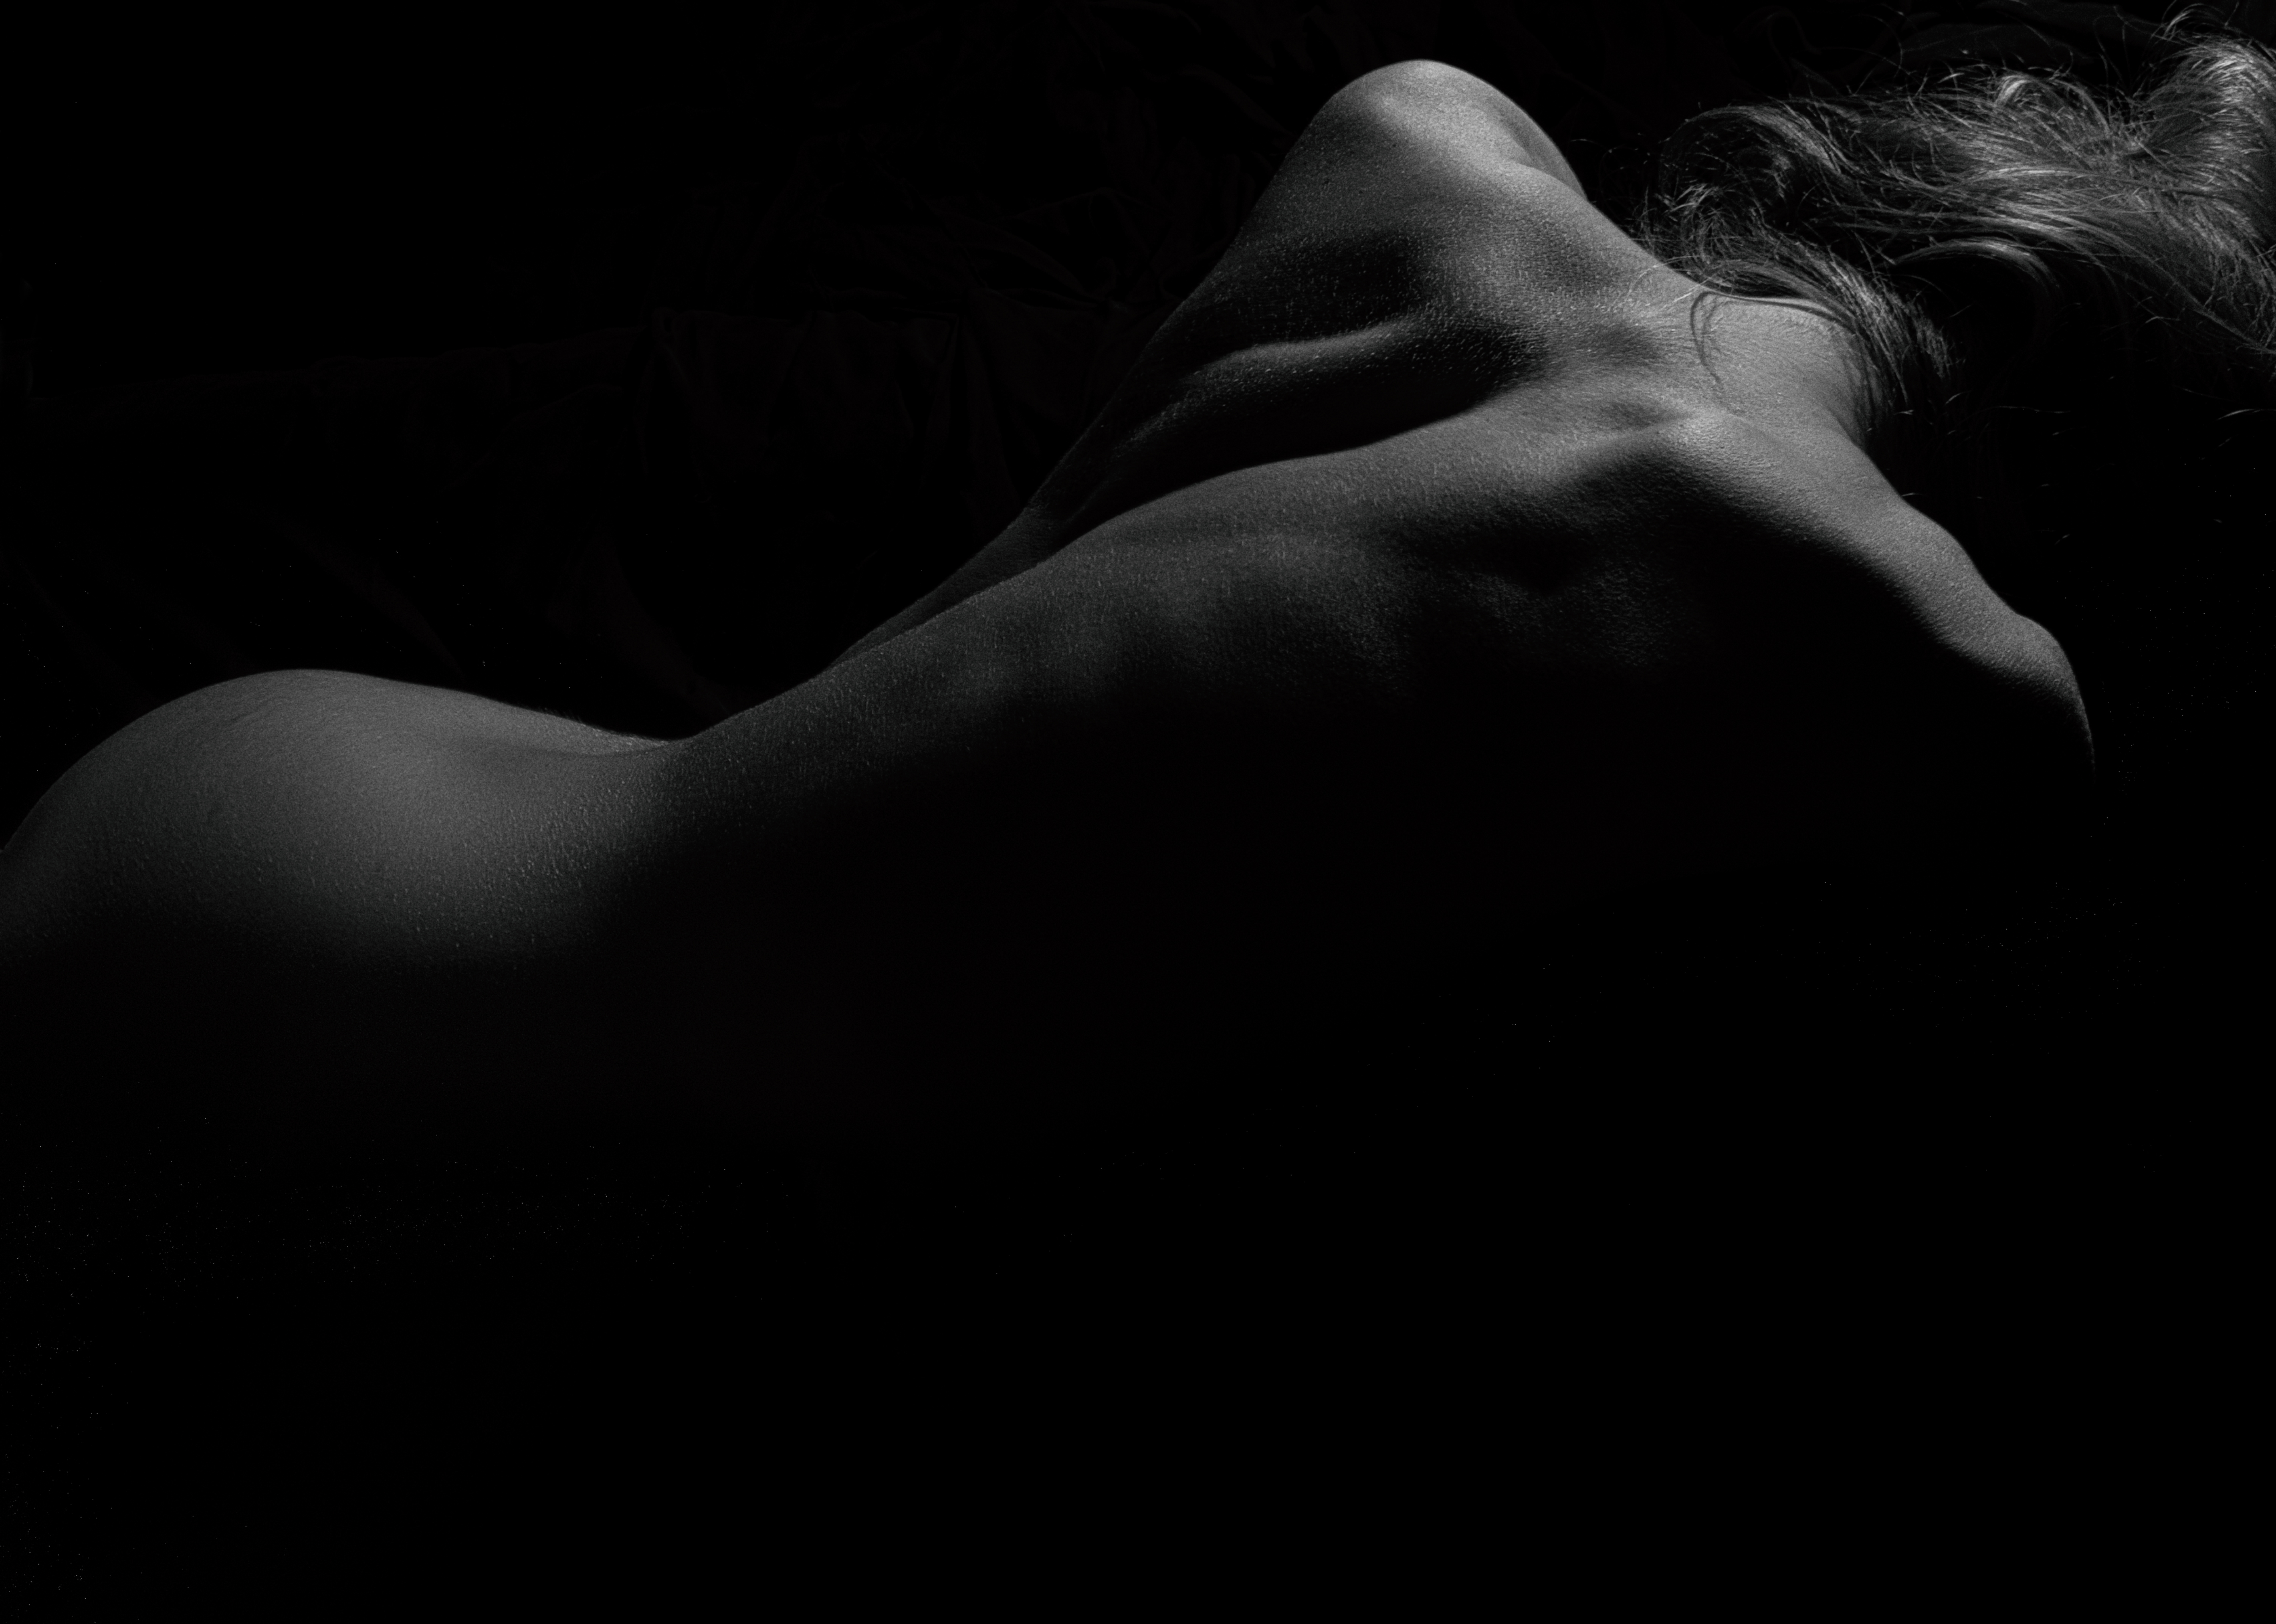
portrait, girl, body, retro, face, beautiful, look, studio, monochrome, donate, head, arm, shoulder, human body, eyelash, neck, flash photography, jaw, comfort, gesture, elbow, grey, wrist, trunk, human leg, monochrome photography, art, chest, knee, darkness, rock, sitting, flesh, still life photography, shadow, beard, abdomen, visual arts, nail, back, room, smoke, portrait photography